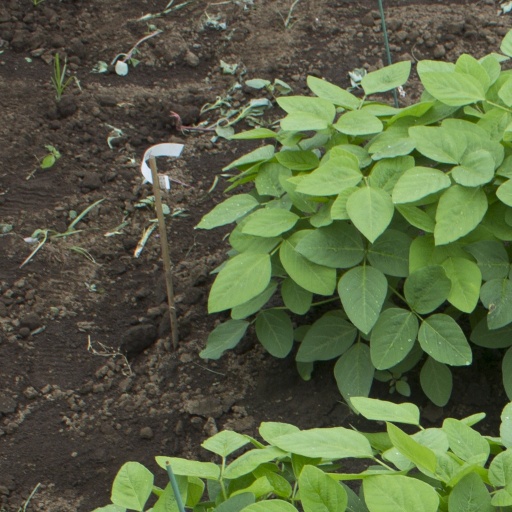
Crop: soybean